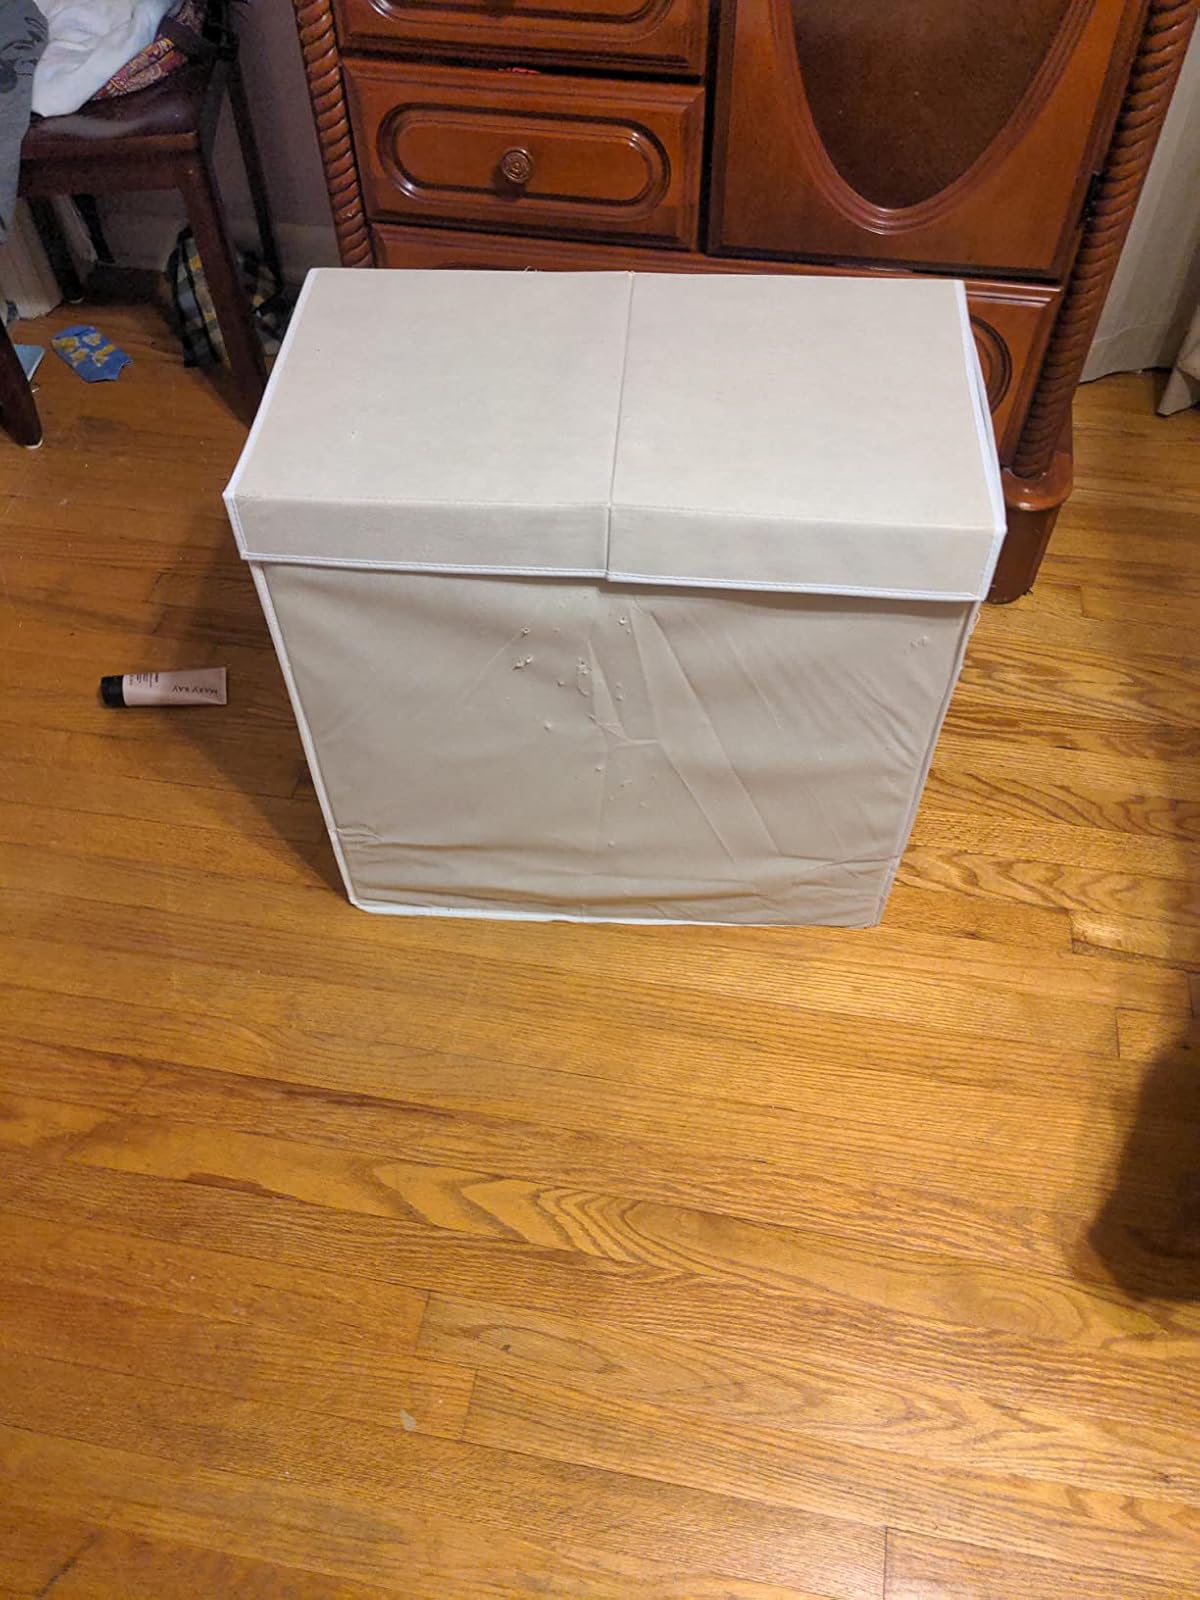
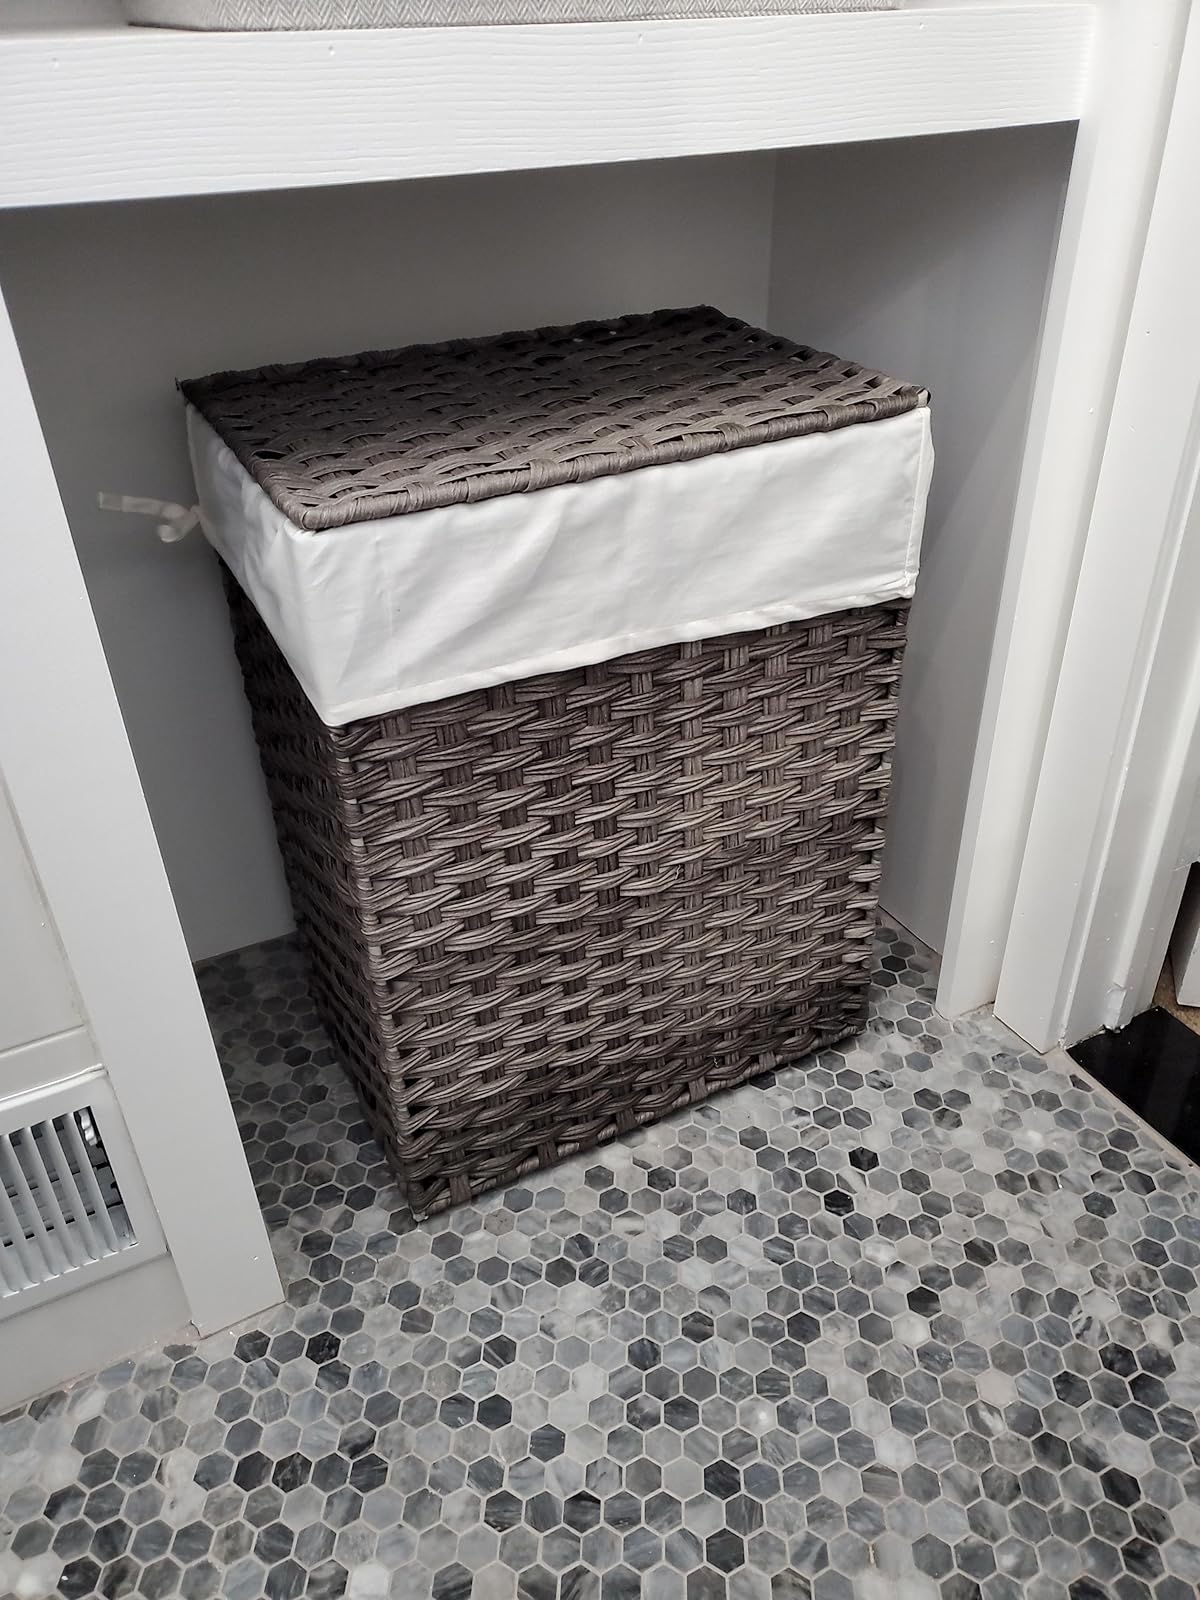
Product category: items_hamper
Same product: no